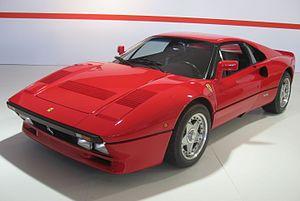
La Ferrari GTO, plus connue sous le nom non officiel de Ferrari 288 GTO, est une supercar du constructeur italien Ferrari destinée à l'époque, une fois préparée, à courir dans le FIA Groupe B ; elle fut produite à seulement 272 exemplaires et sa version Evoluzione pour le Groupe B servit de base de développement à la F40.